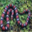
Label: snake